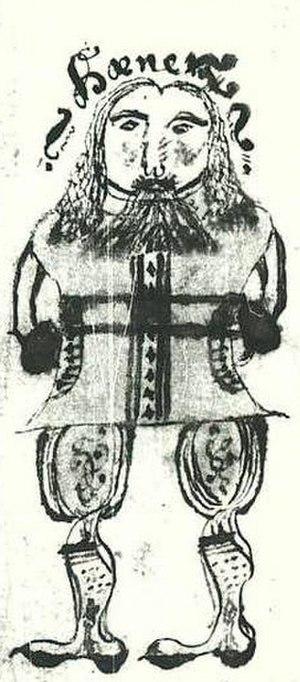
AM 738 4to ou Edda oblongata est un manuscrit islandais daté d'environ 1680. Il est aujourd'hui à la charge de l'Institut Árni Magnússon, à Reykjavik. Il contient 13 pages avec 23 illustrations de la mythologie nordique. « Edda Oblongata » fait référence à sa forme inhabituellement longue par rapport à sa largeur.
Dans la mythologie nordique, Hœnir est l'un des dieux Ases, connu pour son indécision et la longueur de ses jambes.